List of Bewitched characters

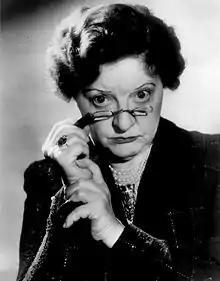
Marion Lorne played much-loved Aunt Clara

Aunt Clara (Marion Lorne) is the only one of Samantha's relatives who had a truly good relationship with Darrin. She is Samantha's bumbling, elderly, and absent-minded but lovable aunt. The well-meaning Aunt Clara's spells usually backfire, and her entrances and exits are often a grand fumble, such as entering via a chimney or colliding with a wall. She has a collection of over 3,000 doorknobs (inspired by Lorne's real-life collection). Rather than recast the role after Marion Lorne died at the end of the fourth season, a new character was introduced in season six with Samantha's bumbling new housekeeper Esmeralda.